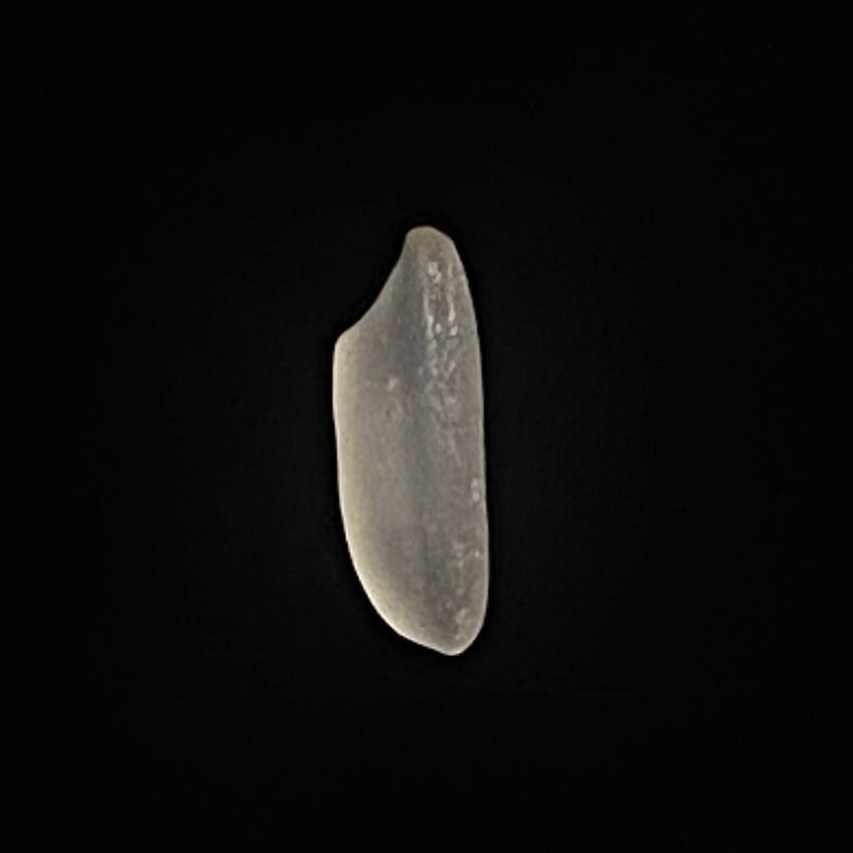
Rice variety: Najirshail